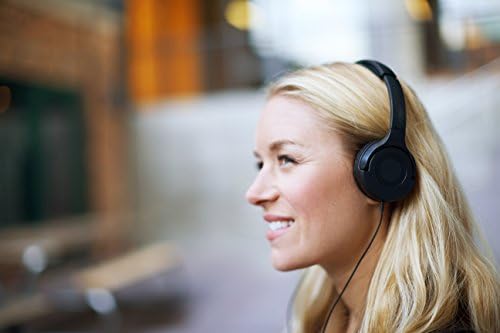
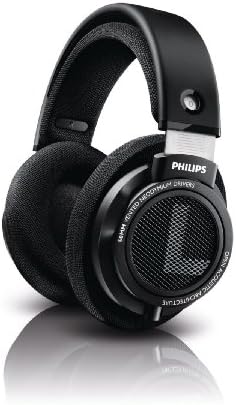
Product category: headphones
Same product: no